D-subminiature

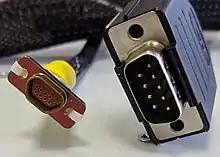
Comparison of microminiature D connector and male DE-9

Smaller connectors have been derived from the D-sub including the "microminiature D (micro-D)" and "nanominiature D (nano-D)" which are trademarks of ITT Cannon. Micro-D is about half the length of a D-sub and Nano-D is about half the length of Micro-D. Their primary applications are in military and space-grade technology such as SpaceWire networks. The MIL-SPEC for Micro-D is MIL-DTL-83513 and for Nano-D is MIL-DTL-32139.